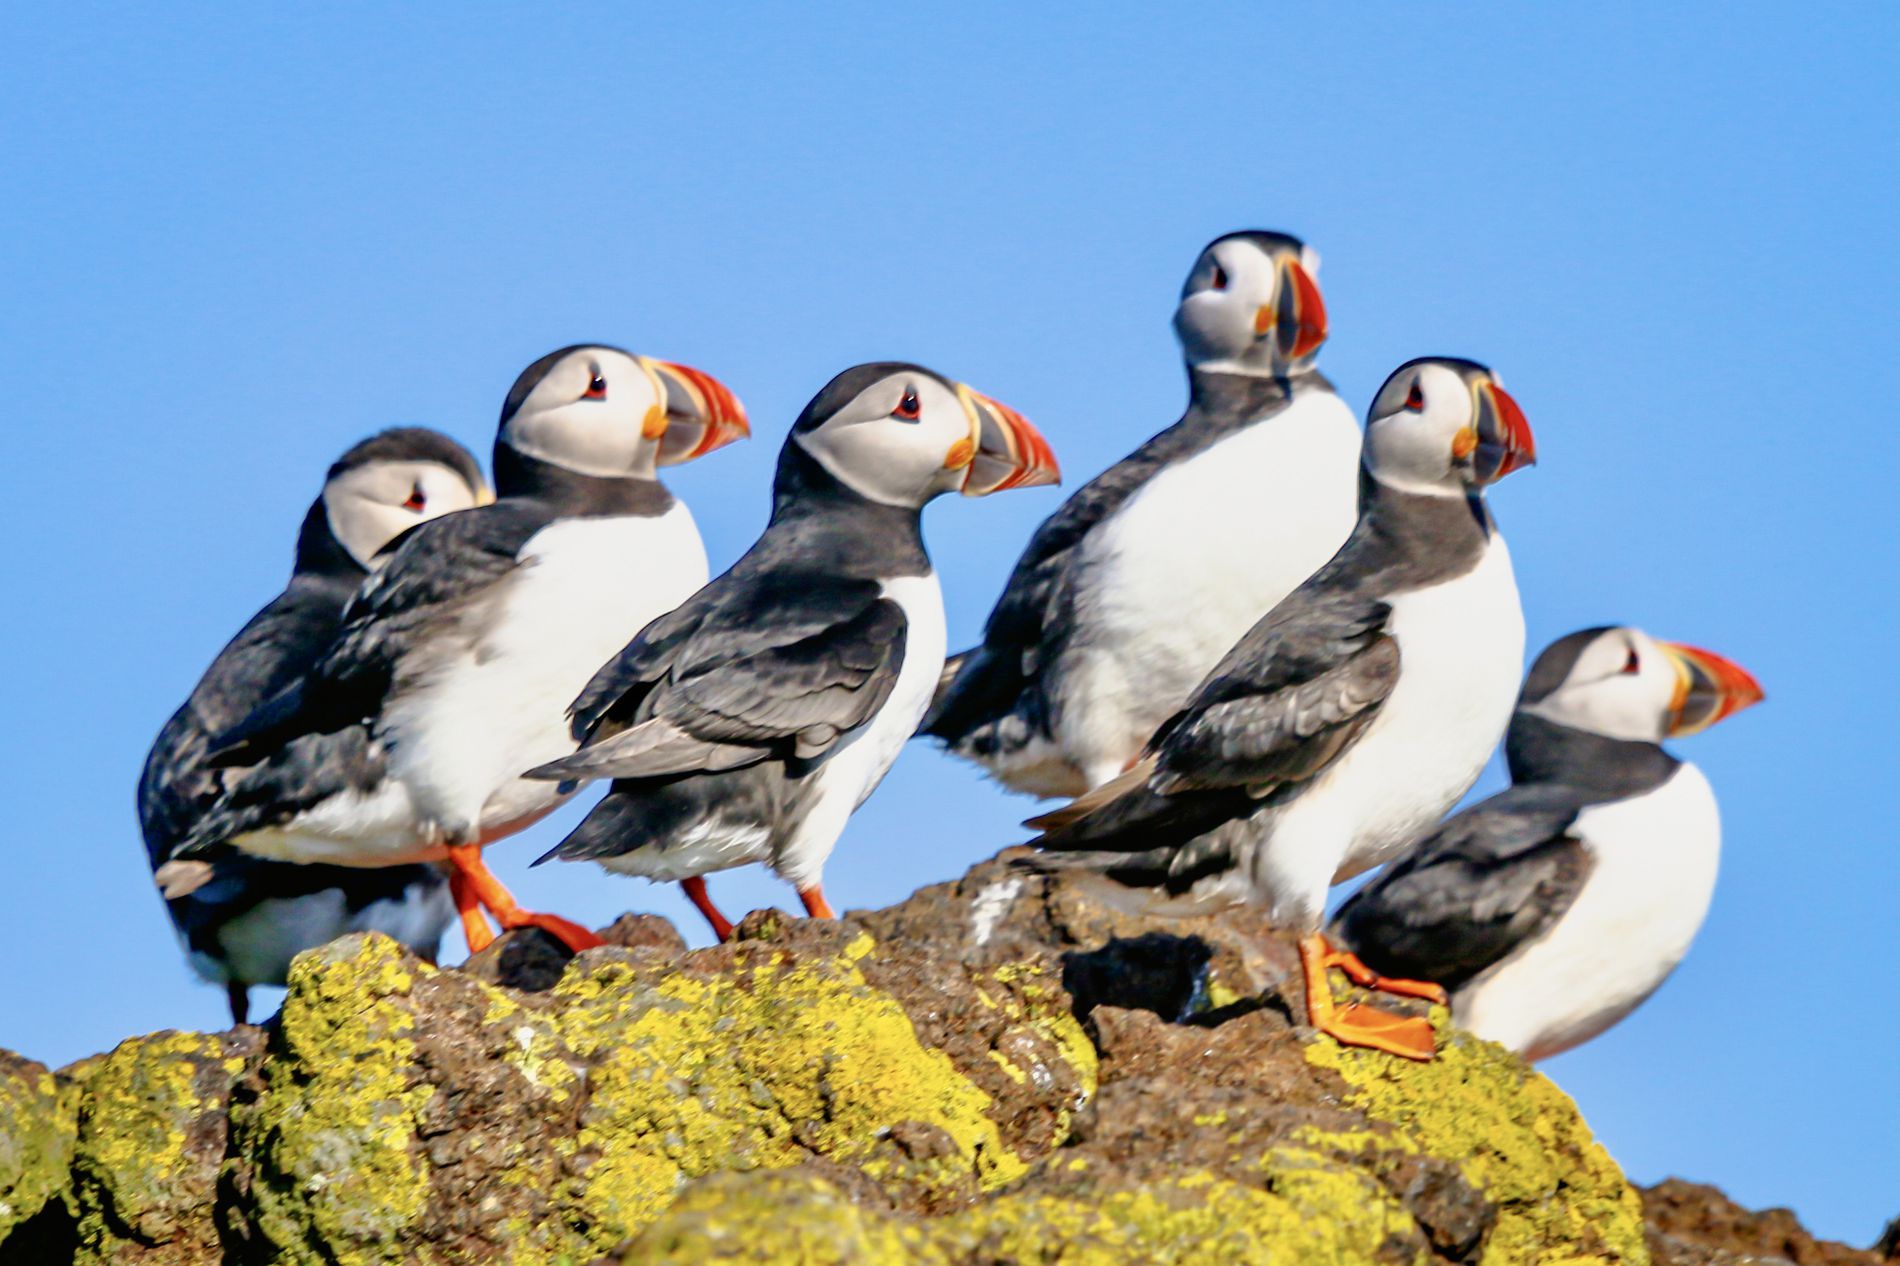
Colorful puffins
A close-up of six Atlantic Puffins with colorful beaks and distinctive plumage standing together on a yellow and green rock under a clear blue sky.
A foreground highlighting the birds' details. Six Atlantic finches with orange, red, and blue beaks and black and white feathers stand on a rugged rock covered in yellow and green moss, under a clear, sunny atmosphere with a lively and cheerful mood. The color palette is prominent with sky blue, yellow, green, white, black, and orange. The photography style is close-up and clear, emphasizing the beauty of the birds, with bright natural lighting.
Labels: Animal, Bird, Beak, Puffin, puffins, rocks, sky
Camera: Canon Canon EOS 70D
Lens: 150-600mm F5-6.3 DG OS HSM | Contemporary 015
Aperture: F8
Exposure: 1/800 sec
ISO: 200
Focal length: 600